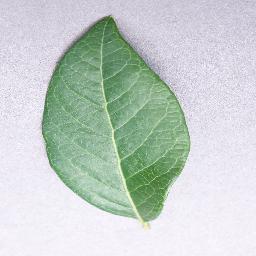
Label: Blueberry___healthy